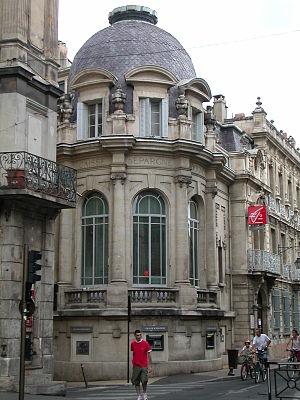
Immeuble de la Caisse d'épargne, rue Joseph Vernet à Avignon
Le dictionnaire des rues d'Avignon est un dictionnaire des rues de la commune d'Avignon, commune française dans le département de Vaucluse.